List of Slavic pseudo-deities

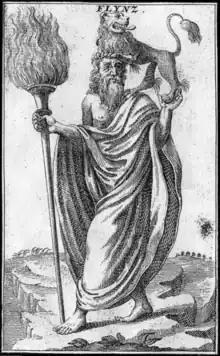
Flins

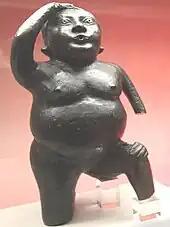
Püsterich

Many of the deities were created by Andreas Gottlieb Masch (1771), a German theologian who studied the so-called Prillwitz idols, taking them to be authentic Slavic statues, but which are now recognized as 17th century forgeries. The drawings for his book were made by Daniel Woge, a German painter and illustrator. Masch's information was further repeated by Martin Friedrich Arendt (1820), a German botanist and antiquarian, and Bernhard Severin Ingemann (1824), a Danish writer.